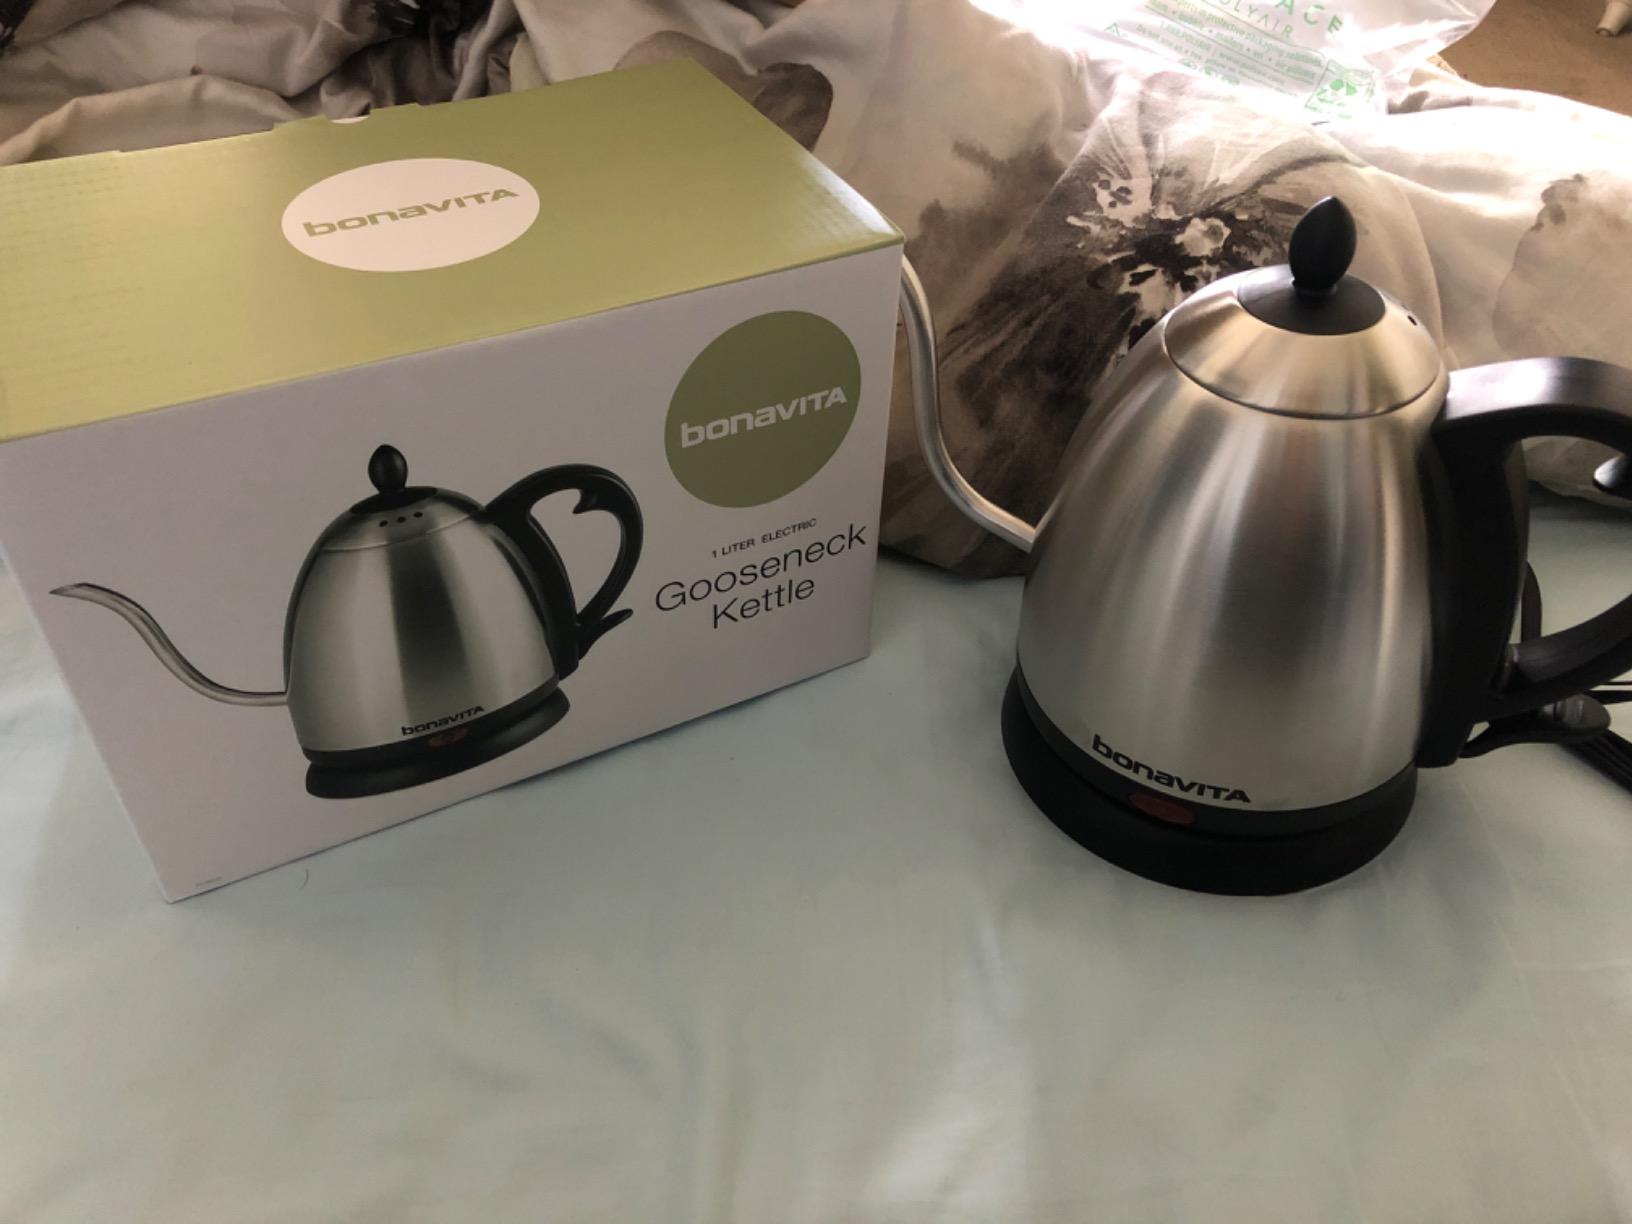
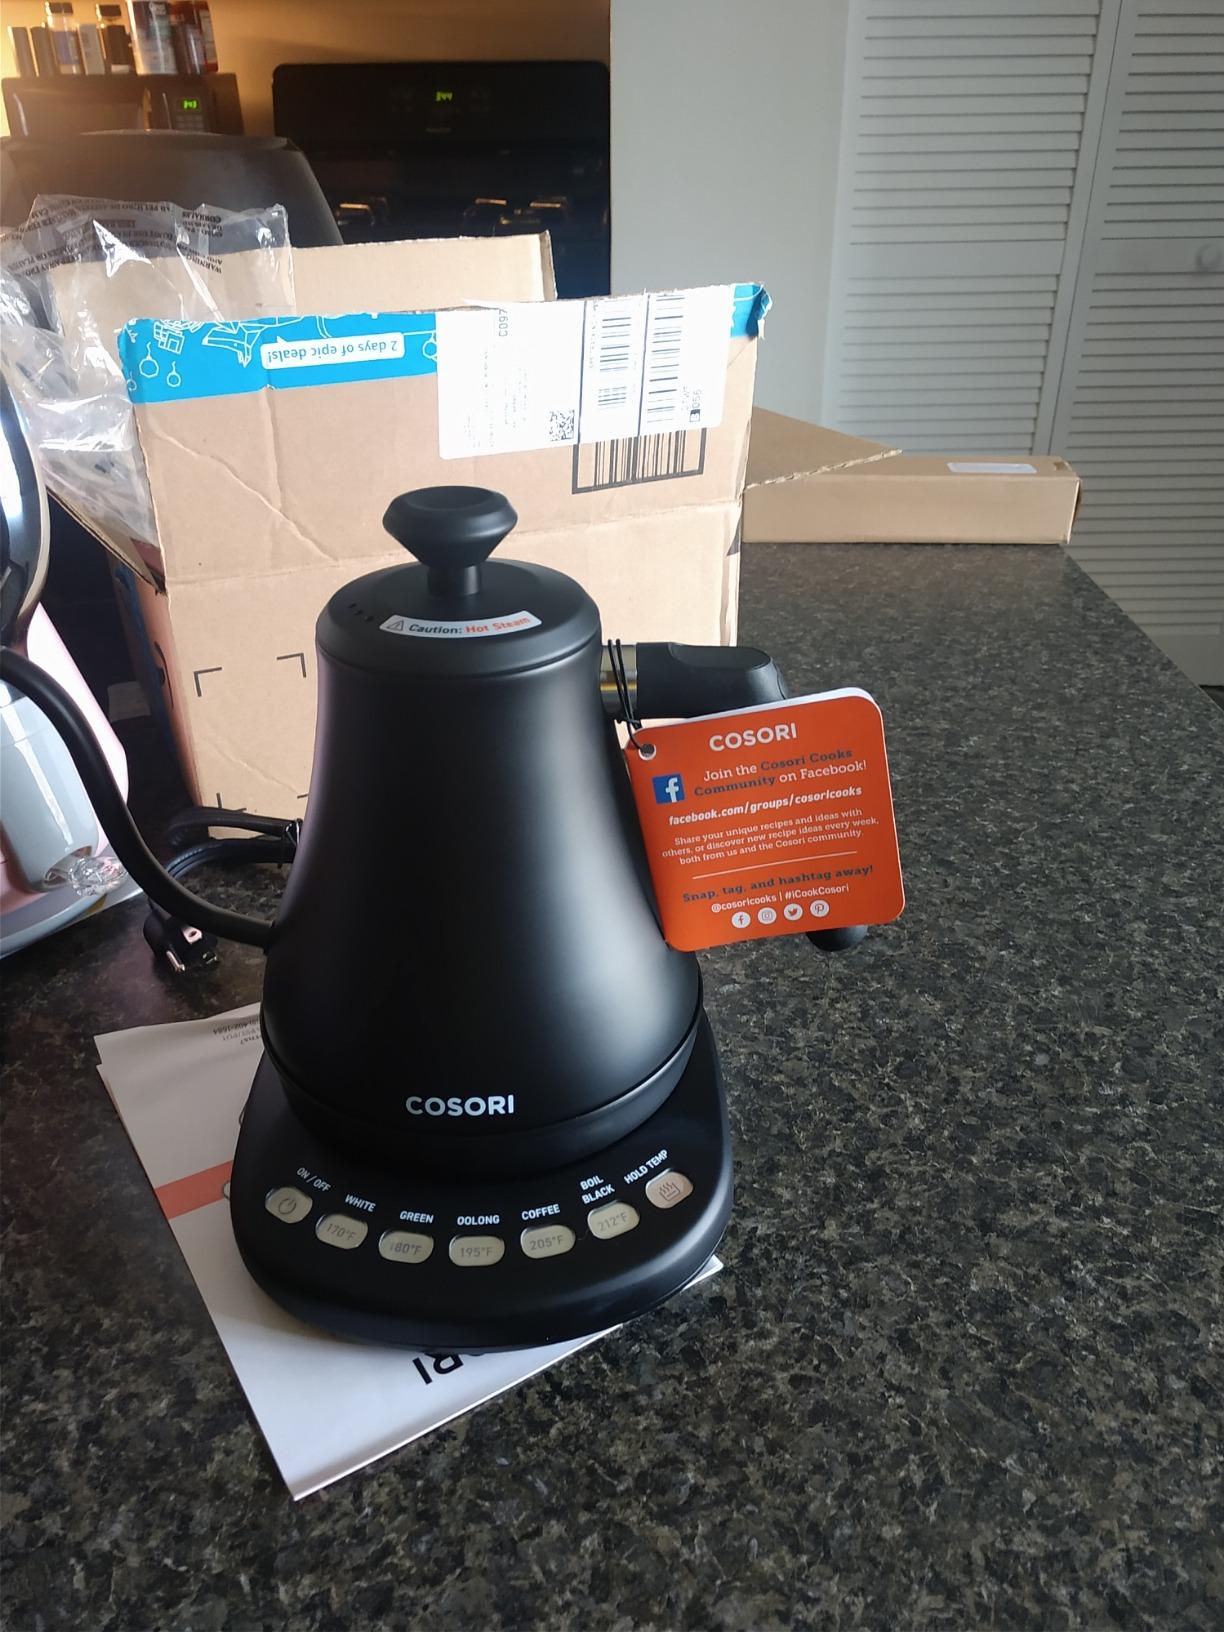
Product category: items_kettle
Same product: no